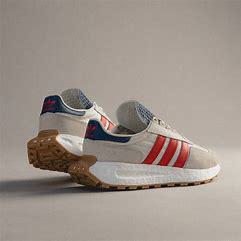
Brand: Adidas
Model: Retropy E5